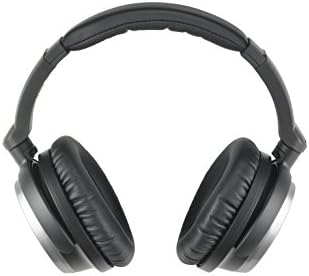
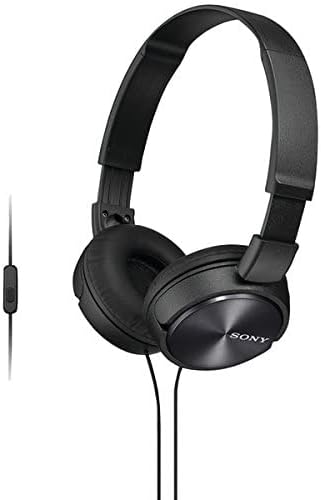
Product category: headphones
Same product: no